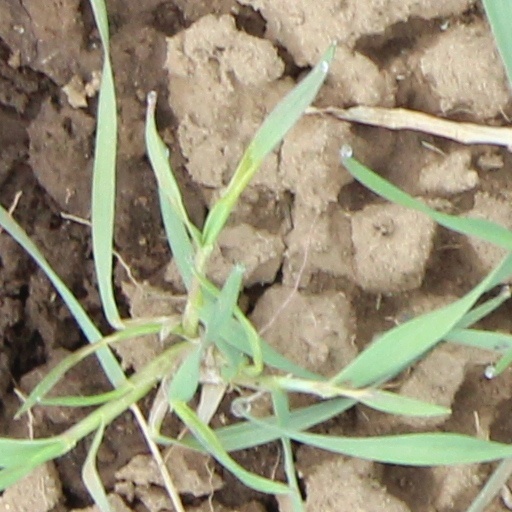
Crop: wheat